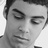
Emotion: neutral